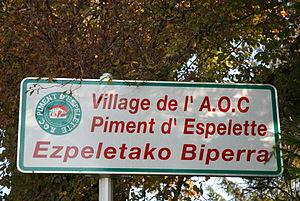
Itxassou en français ou Itsasu en basque est une commune française située dans le département des Pyrénées-Atlantiques, en région Nouvelle-Aquitaine.
Le piment d'Espelette en français ou ezpeletako biperra en basque est un produit agricole. Il s'agit d'un piment spécifique cultivé au Pays basque, dans le département des Pyrénées-Atlantiques. Ces appellations d'origine sont préservées via le système de l'Union européenne « Appellation d'origine protégée » quand elles sont employées pour le commerce. Il s'agit d'ailleurs de la seule épice bénéficiant de ce label en France.